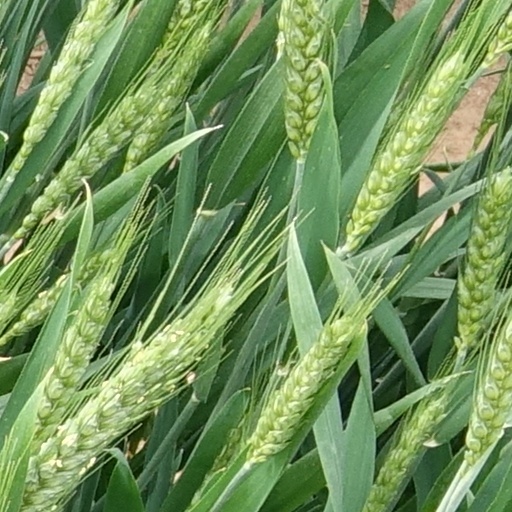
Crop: wheat